Animal–industrial complex

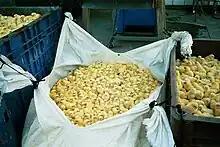
Male chicks shortly before they will be killed

Referring to the animal–industrial complex intersectionally, both Noske and Twine both claim the complex's negative impact on human minorities and the environment. According to Kathleen Stachowski, the AIC "naturalizes the human as a consumer of other animals." The enormity of the AIC, according to Stachowski, includes "its long reach into our lives, and how well it has done its job normalizing brutality toward the animals whose very existence is forgotten." She states that the corporate dairy industry, the government, and schools form the troika of the animal–industrial complex's immense influence, which hides from the public's view the animal rights violations and cruelties happening within the dairy industry. Thirukkumaran proposes that while critical animal theory acknowledges the universities' position as centers of knowledge production, it also states that the academy plays a problematic role of being a crucial mechanism within the AIC.